Marton, Middlesbrough

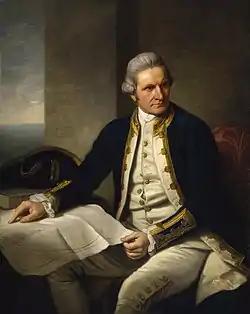
James Cook, portrait by Nathaniel Dance-Holland , National Maritime Museum, Greenwich.

The explorer, cartographer and navigator, Captain James Cook was born to James and Grace Cook, in a clay-built cottage in the village of Marton in 1728, and he lived for a short time in the village, until the family moved to Great Ayton. A contemporary drawing of the village by George Cuit has revealed the cottage to have significantly deteriorated by as early as 1788, a precursor to it being levelled by new local landowner, Bartholomew Rudd, in the 1790s. It was very close to where the original manor house Marton Lodge eventually stood, to which Rudd made many alterations. Cook later sailed his ship from Whitby to discover and name for the western world the antipodean continents and islands as well as many islands in the Pacific Ocean.